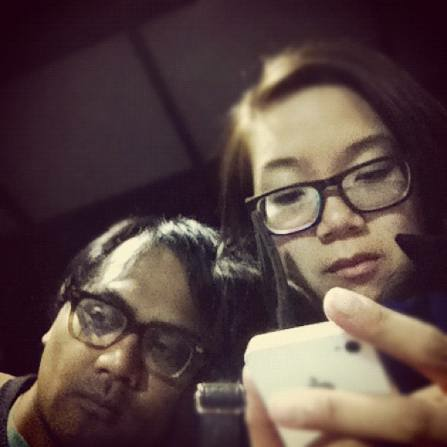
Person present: Yes